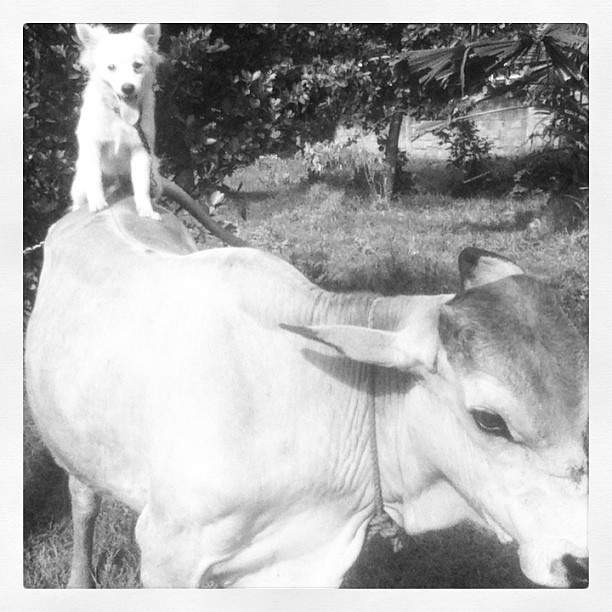
A small dog sitting on the back of a cow.
A dog is standing on top of a cow.
Black and white photo of a dog on a cow's back
A small dog sits on top of a cow.
A dog riding on the back of a cow.